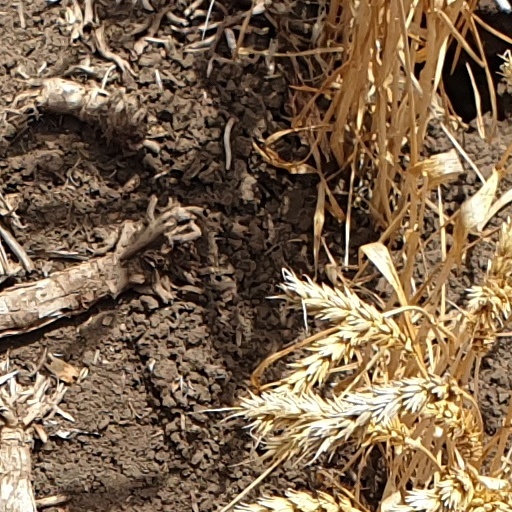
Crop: wheat